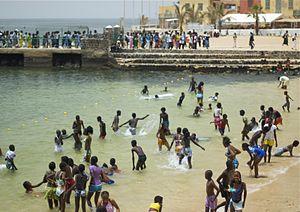
Sur la plage de Gorée (Sénégal), près du débarcadère
L'île de Gorée, ou simplement Gorée, est à la fois une île de l'océan Atlantique nord située dans la baie de Dakar et l'une des 19 communes d'arrondissement de la capitale du Sénégal. C'est un lieu symbole de la mémoire de la traite négrière en Afrique, reconnu officiellement par l’Organisation des Nations unies en 1978 : Gorée, « île-mémoire » de cette tragédie, fut ainsi l’un des tout premiers lieux à être portés sur la liste du patrimoine mondial gérée par l'Organisation des Nations unies pour l'éducation, la science et la culture.